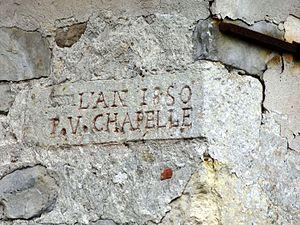
Église Saint-Pierre et Saint-Paul de Bouillancy - voir titre.
L'église Saint-Pierre-et-Saint-Paul est une église catholique paroissiale située à Bouillancy, dans l'Oise, en France. Elle dresse sa silhouette massive au fond de la vallée de la Gergogne, loin du village, et est de dimensions imposantes par rapport à l'insignifiance du village. La raison est sans doute sa vocation d'église priorale et paroissiale à la fois jusqu'au début du XIVᵉ siècle. Austère et presque rustique à l'extérieur, elle présente une architecture gothique élégante et recherchée à l'intérieur. Son transept et son abside à sept pans comptent parmi les meilleures réalisations de la fin du XIIᵉ et du premier quart XIIIᵉ siècle dans les environs. La dernière travée de la nef a été bâtie en même temps, et fut munie de bas-côtés jusqu'en 1743. La première travée de la nef remonte elle aussi à cette même campagne, mais n'a jamais possédé de bas-côtés, et n'a pas été voûtée dans un premier temps. La raison semble être la réutilisation des murs gouttereaux de la vieille nef romane au niveau de la deuxième et de la troisième travée.